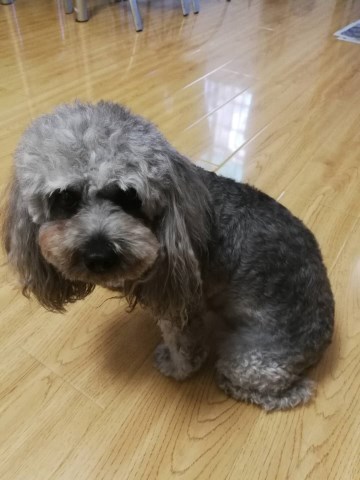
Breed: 7449-n000128-teddy